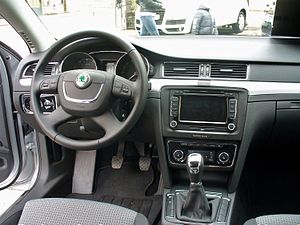
Škoda Superb II / Teknik
Škoda Superb II er den i marts 2008 på Geneve Motor Show introducerede anden generation af Škoda Superb. Bilens tekniske komponenter er hentet fra Volkswagen. Dog benyttes ikke længere platformen fra Volkswagen Passat B5 med langsliggende motor, men derimod PQ46-platformen fra Passat B6 og Passat CC med tværliggende motor. Den anden generation er dermed hovedsageligt vokset i kabinemålene og kan dermed indordnes i den øvre mellemklasse. Frem for alt kvaliteten og de benyttede materialer er forbedret i forhold til forgængeren. Sedanmodellen, kaldet Twindoor, har nu ligesom Octavia en stor bagklap.